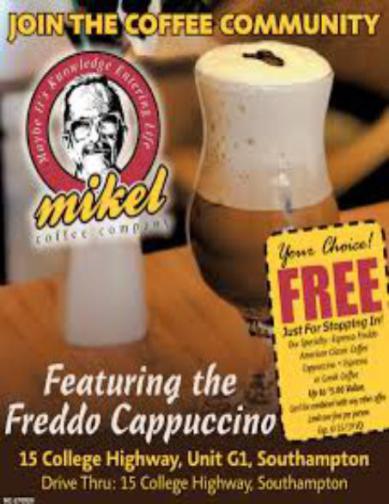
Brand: mikel coffee company
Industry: Food